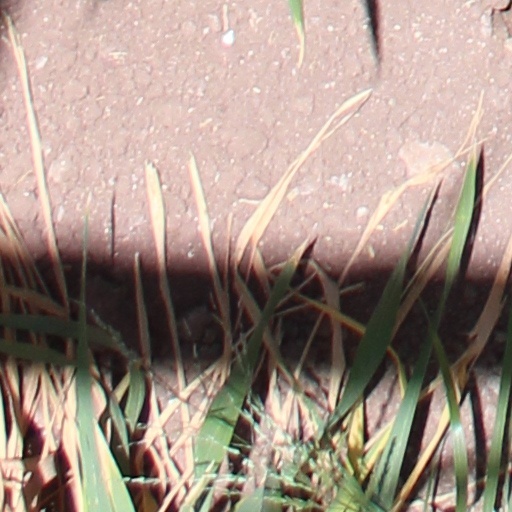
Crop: wheat